Jevrem Grujić's House

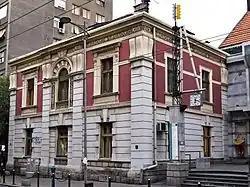
The House

The house of Jevrem Grujić is located in 17 Svetogorska Street, – the first designated heritage building since the founding of the Cultural Heritage Protection Institute of the City of Belgrade, in 1961. It is located in the immediate distance from the theatre "Atelje 212". The descendants of Jevrem Grujić, a prominent figure of the Serbian 19th century diplomacy, still live in this house. The life and work of members and descendants of the Grujić family is associated with the important political and social events in Serbia.